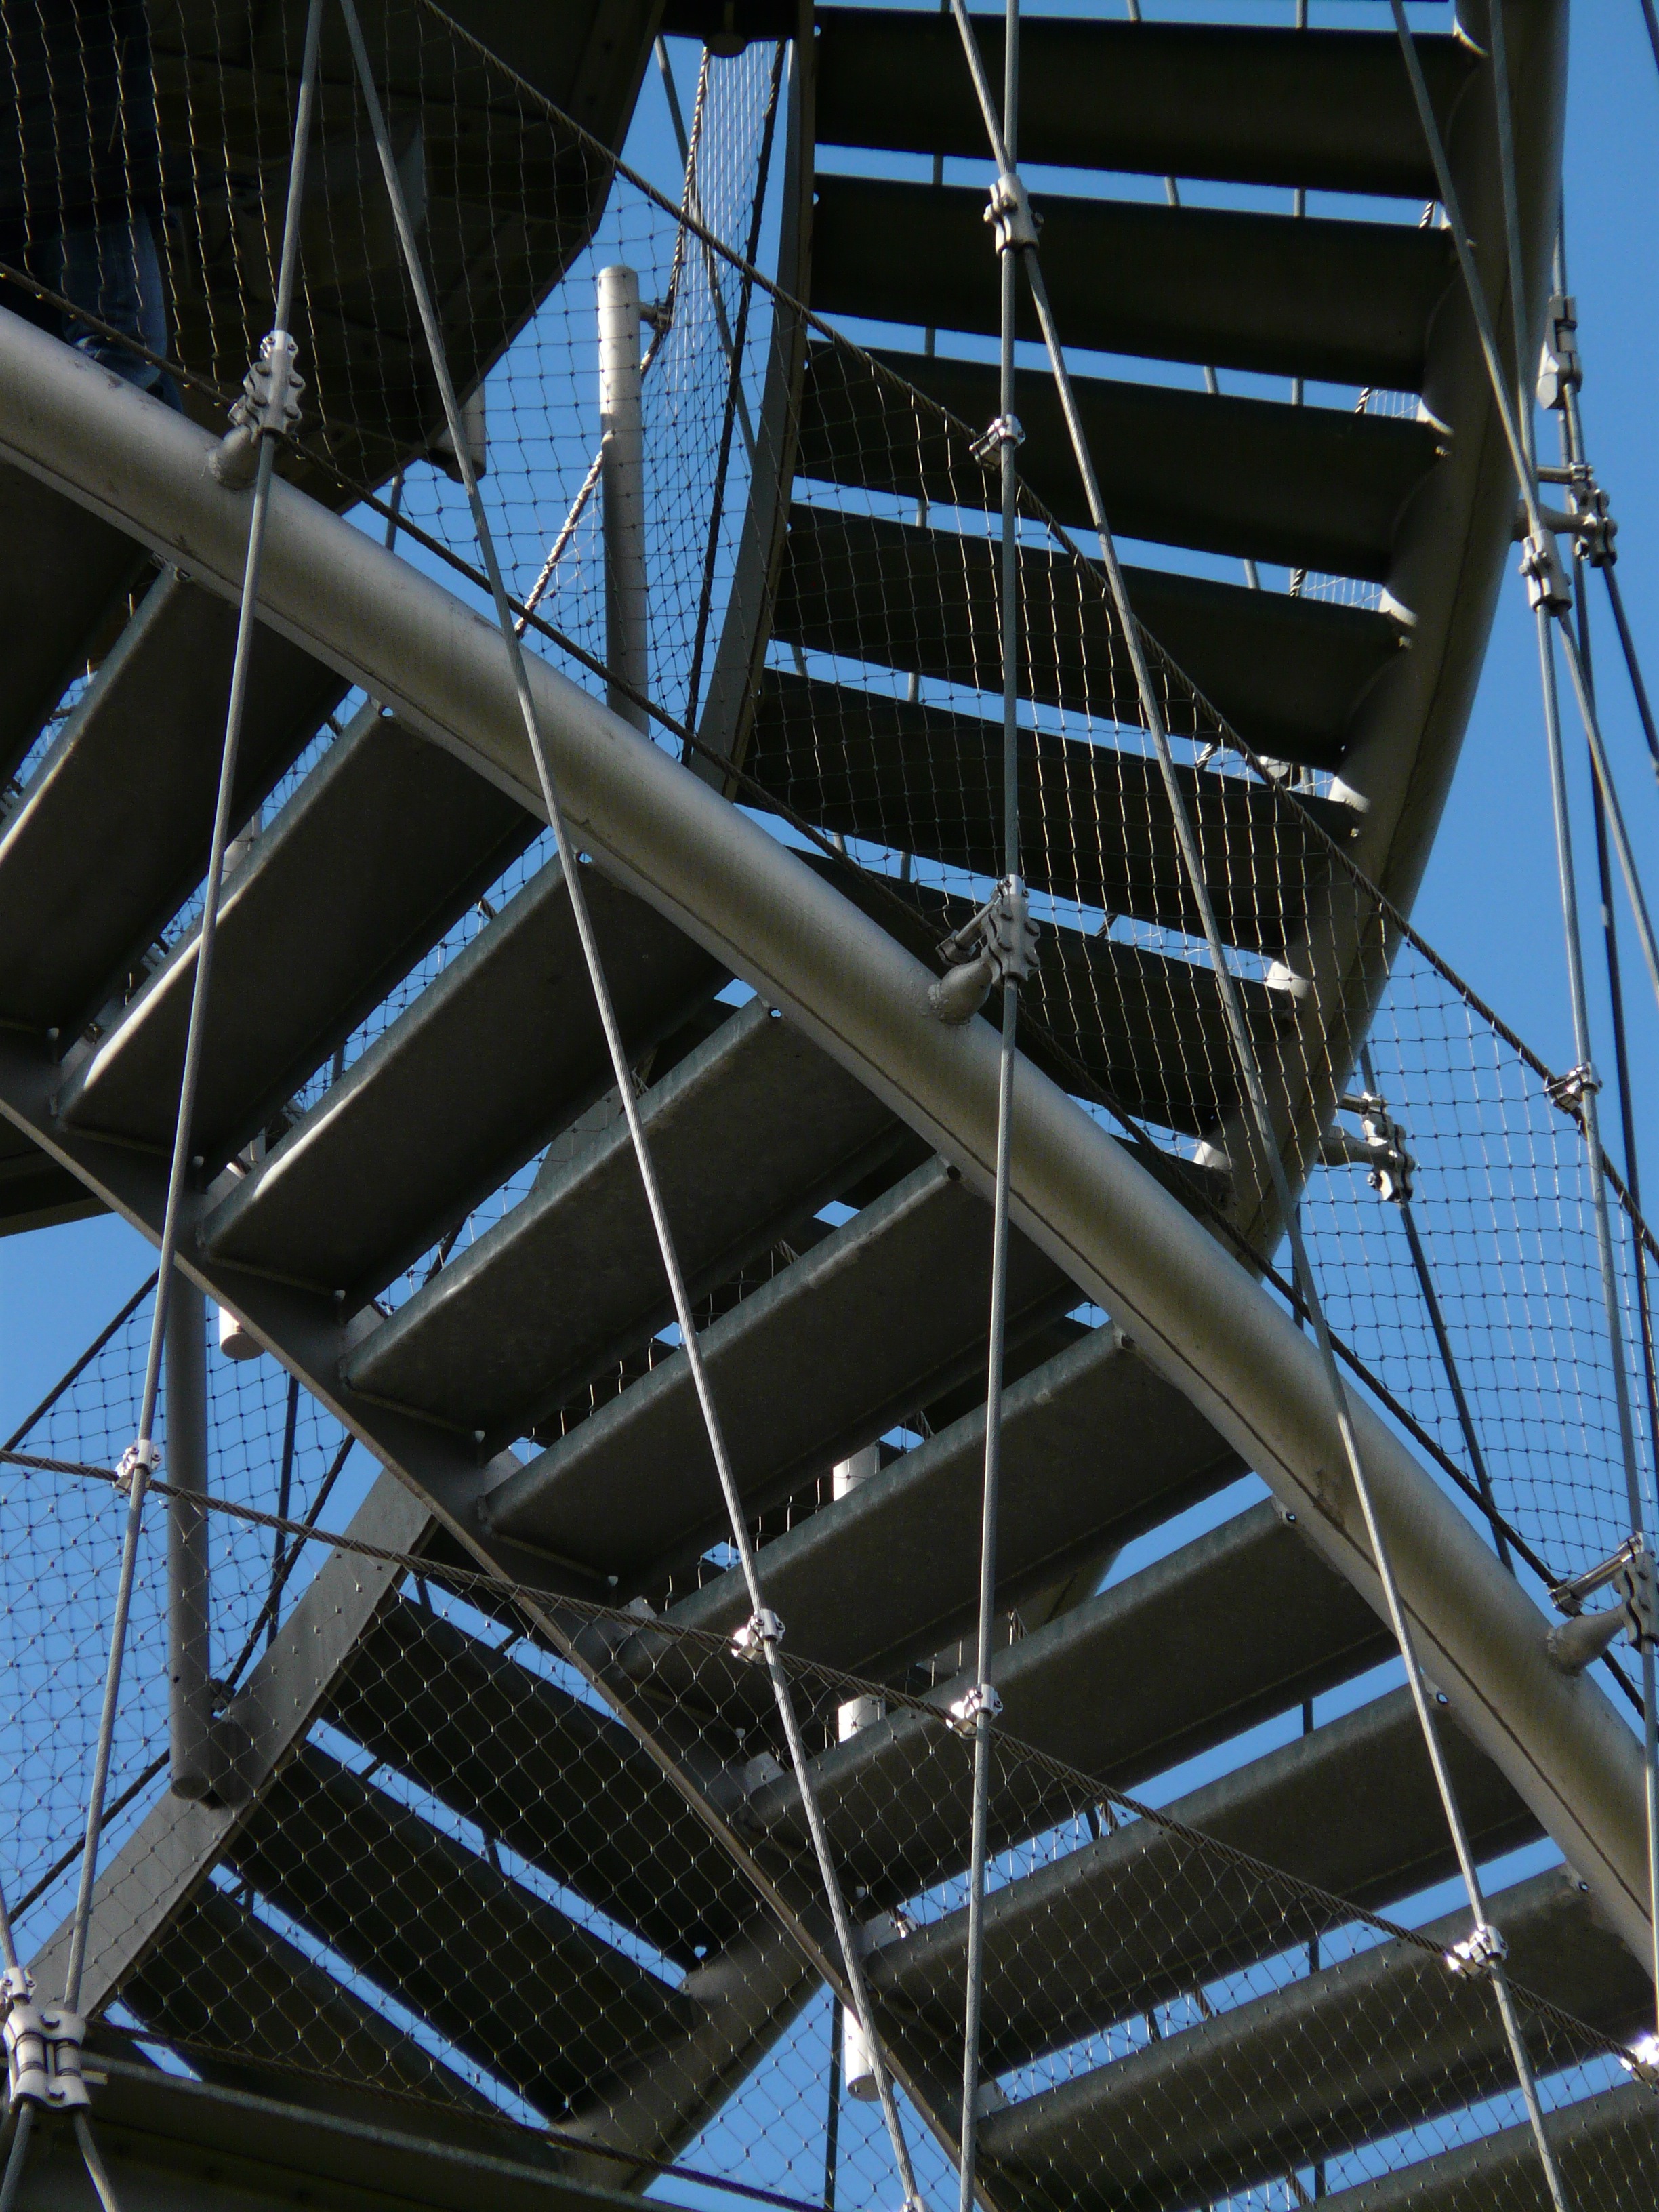
architecture, structure, view, building, skyscraper, line, reflection, high, tower, mast, park, metal, blue, modern, stadium, spiral staircase, stairs, scaffolding, ropes, stuttgart, upgrade, scaffold, gradually, observation tower, stair step, killesberg, green area, recreation complex, steel cables, sport venue